Duck pond

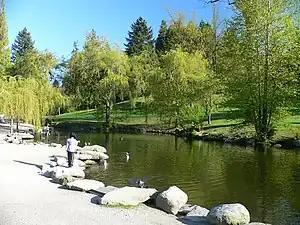
A duck pond in the Queen Elizabeth Park

A duck pond or duckpond is a pond for ducks and other waterfowl. Duck ponds provide habitats for waterfowl and other birds, who use the water to bathe in and drink.